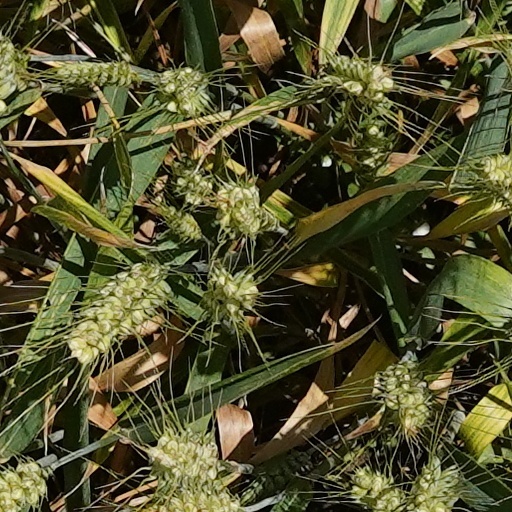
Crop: wheat